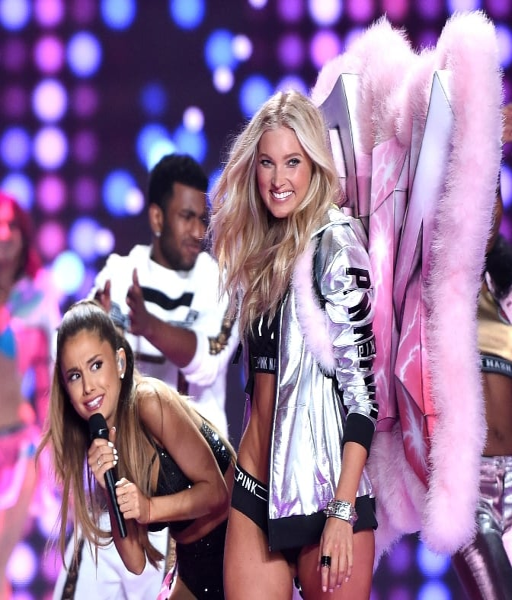
pop artist performs at show